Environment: lab
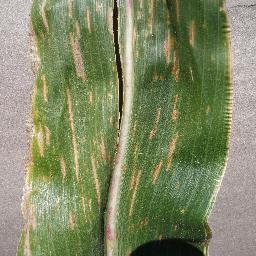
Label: gray_leaf_spot